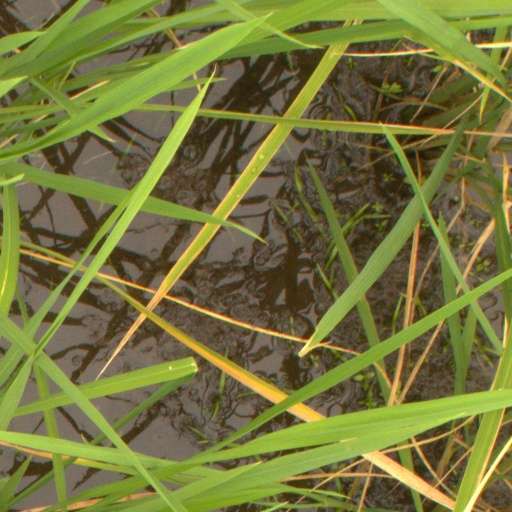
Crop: rice